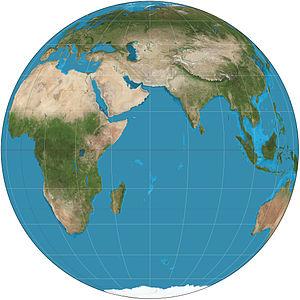
Cette liste recense différentes méthodes de projection cartographique.